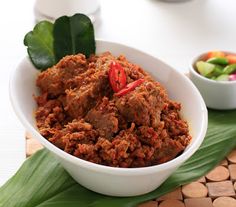
Label: daging_rendang